The Falcon, Camden

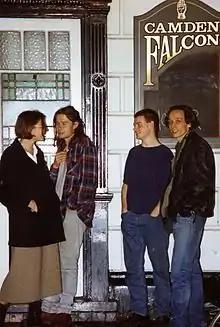
The band Hopper outside the pub.

Bands and musicians such as Blur (then named Seymour), Pulp, Lush, Slowdive, Inspiral Carpets, Suede, The Stereophonics, Feeder, Doves, PJ Harvey, Travis, Muse, Catatonia, Teenage Fanclub, and Coldplay all played there early in their careers.